Sky position (RA, Dec in degrees): 157.914, 3.79
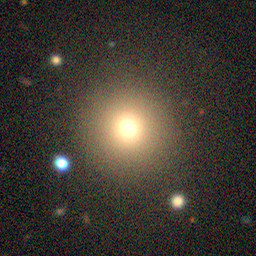
Galaxy morphology: Round Smooth Galaxies